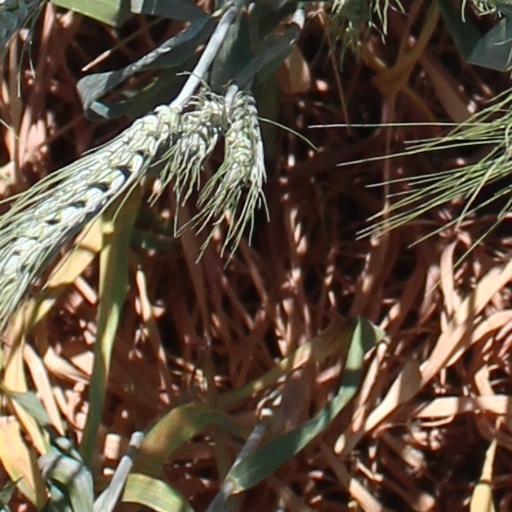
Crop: wheat